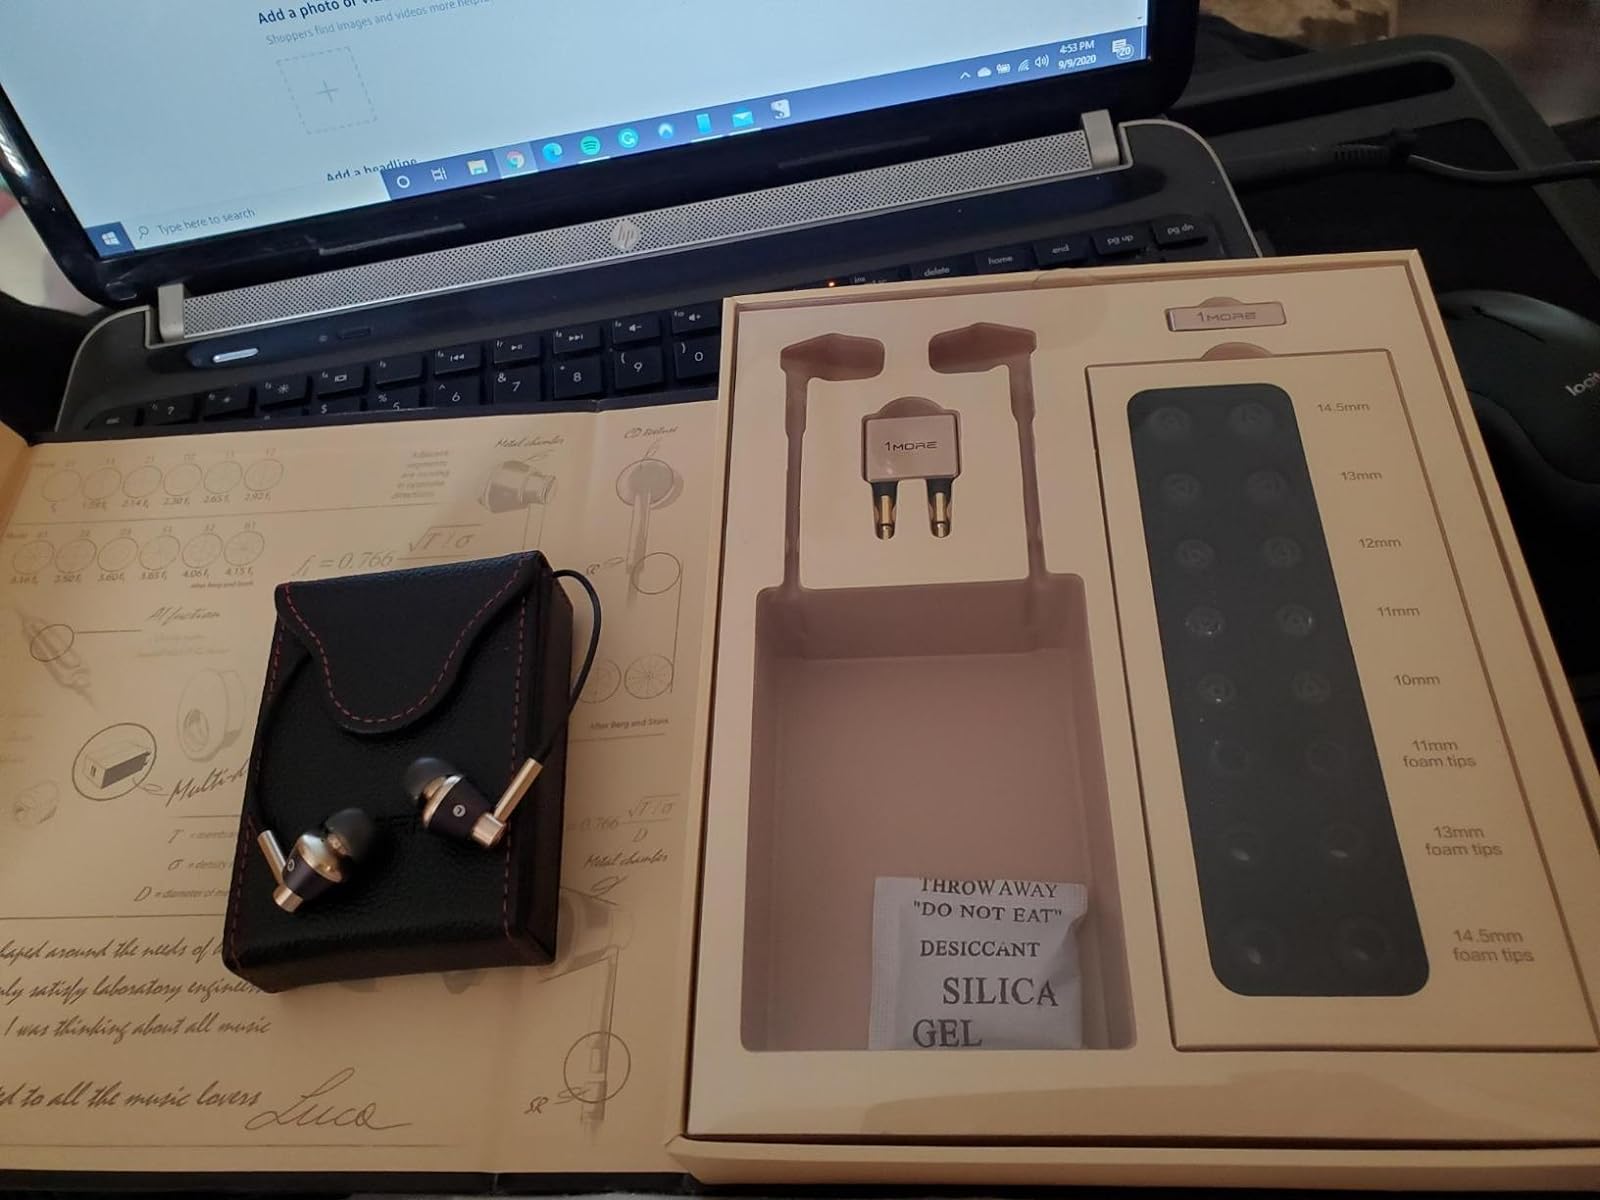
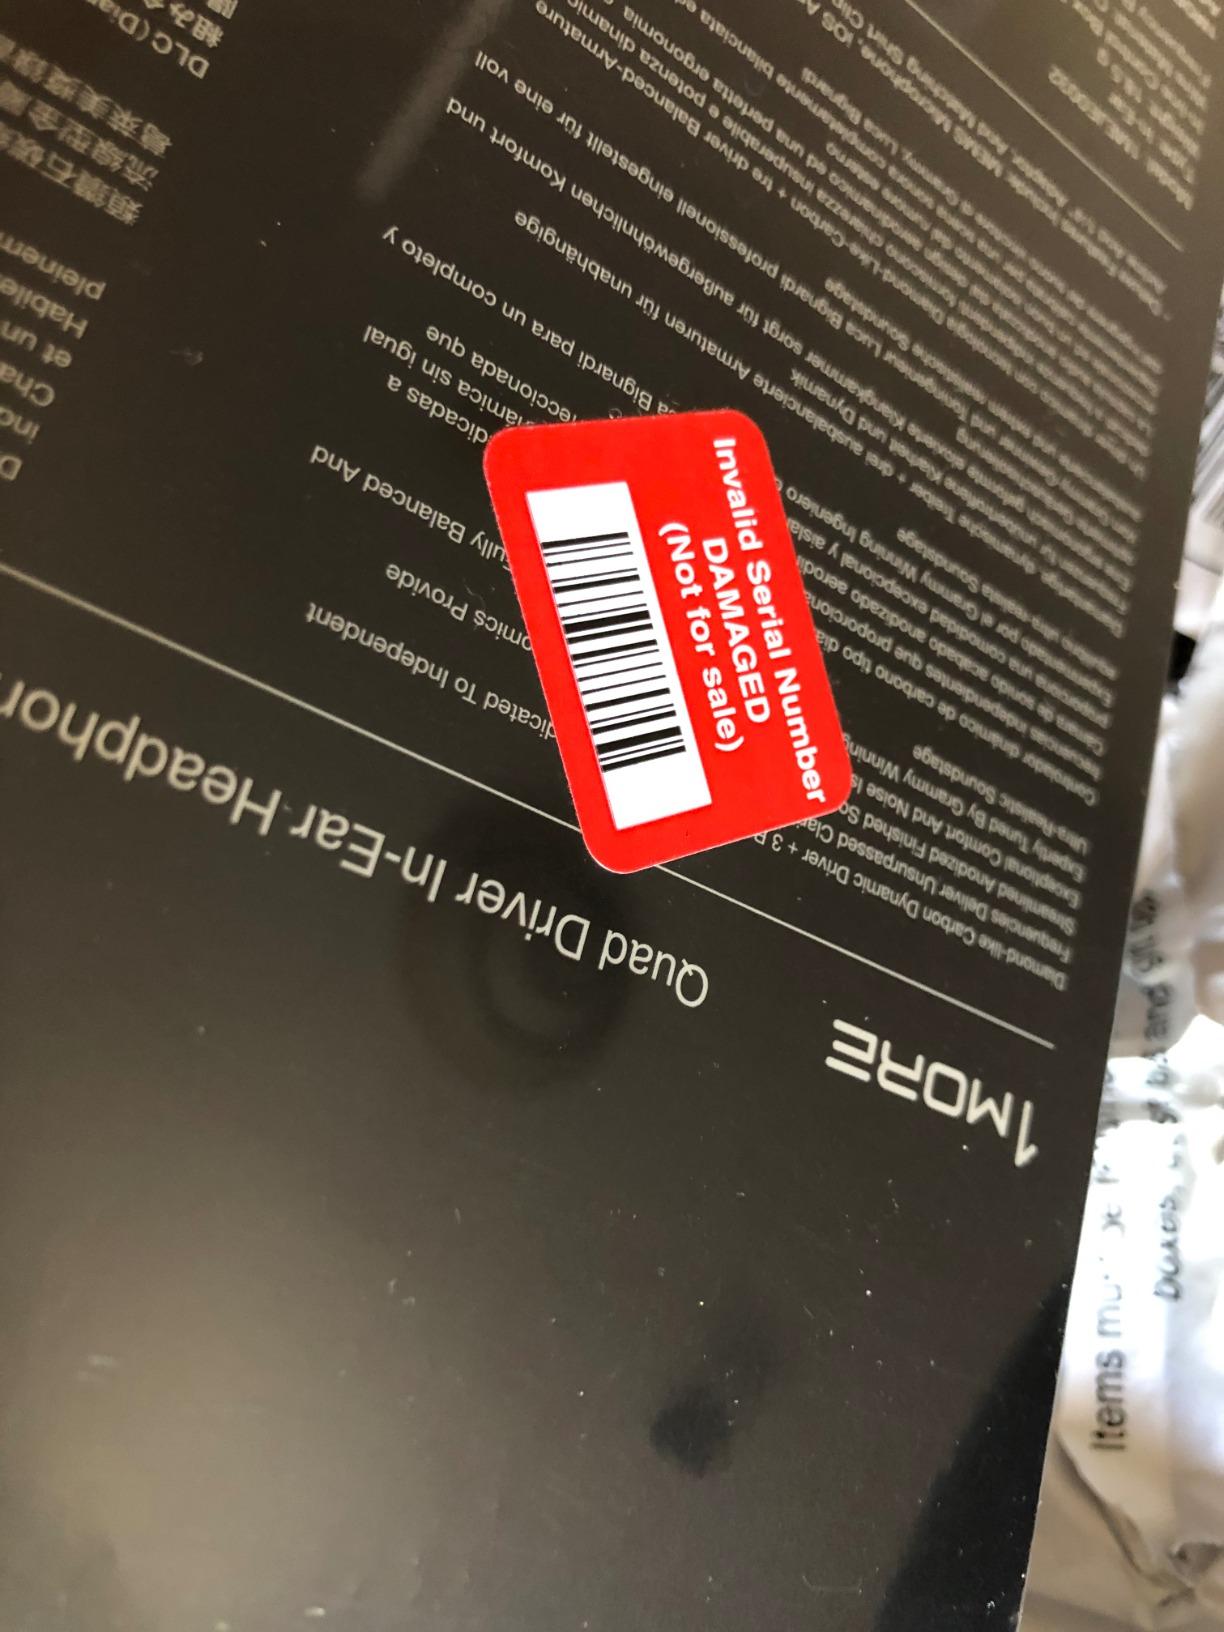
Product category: headphones
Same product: no